Joan Crawford

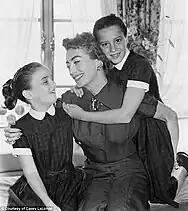
Crawford with twins Cathy and Cynthia

In May 1933, Crawford divorced Fairbanks, citing "grievous mental cruelty". Crawford claimed Fairbanks had "a jealous and suspicious attitude" toward her friends, and that they had "loud arguments about the most trivial subjects" lasting "far into the night".